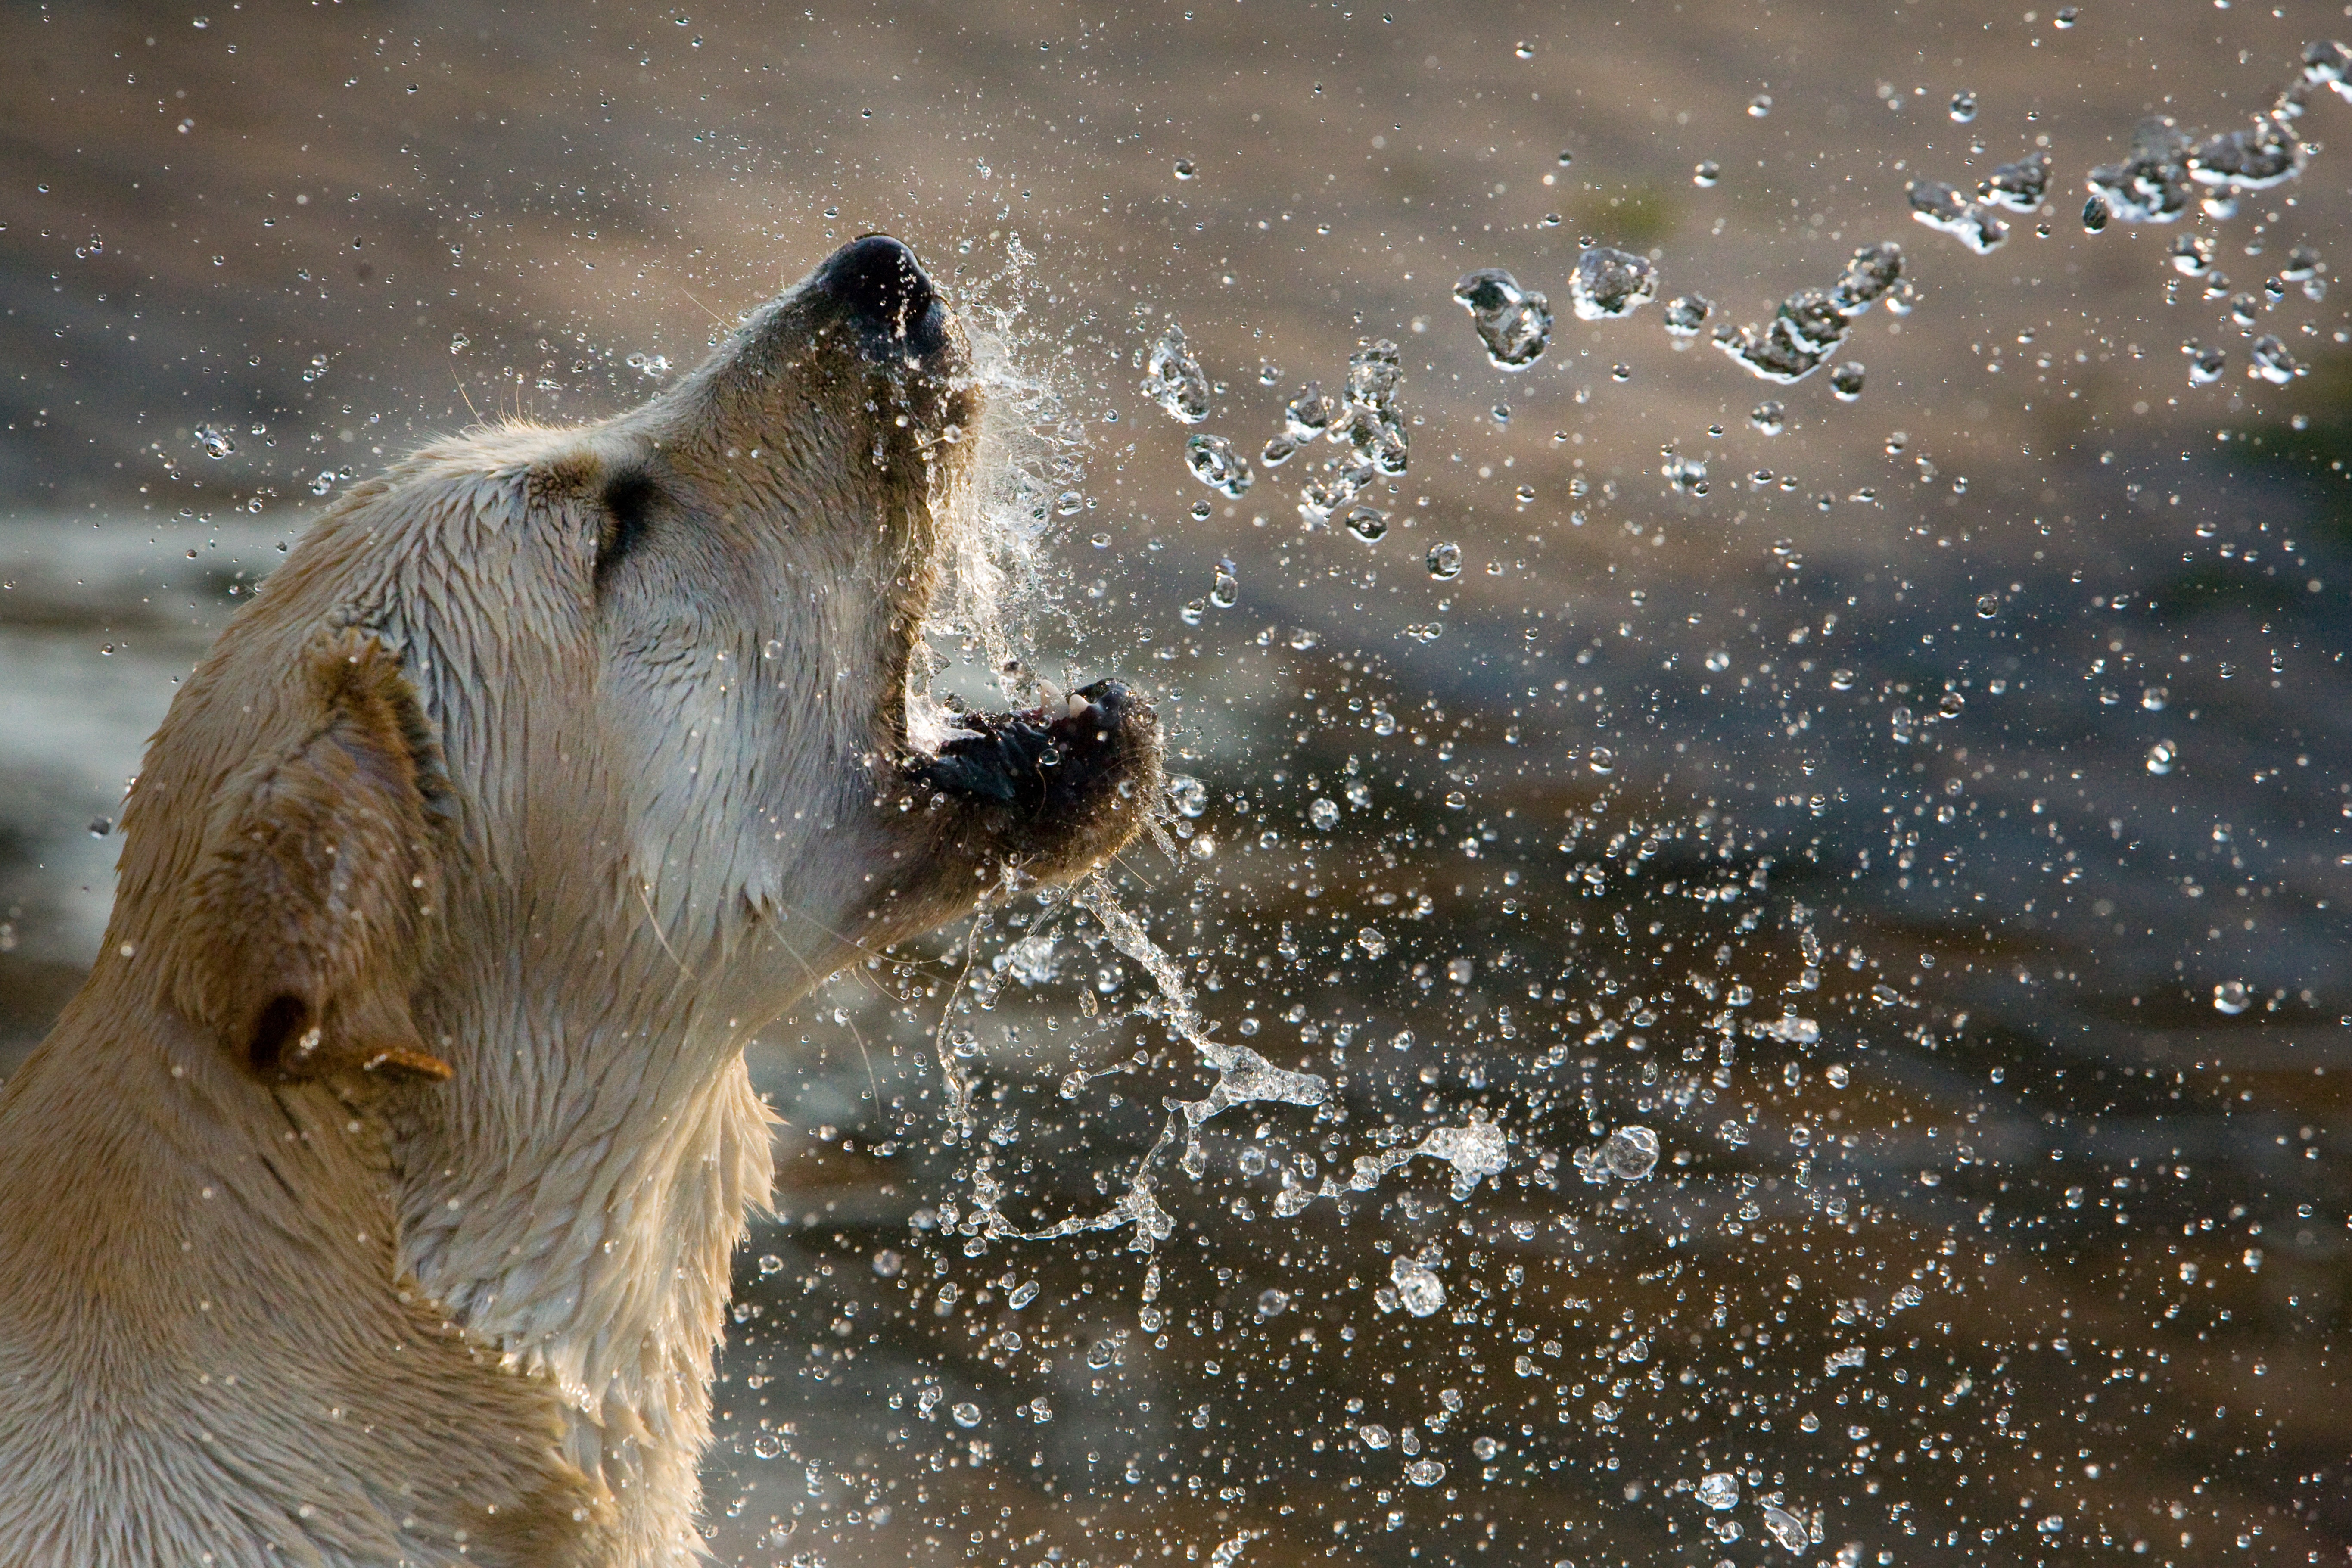
water, snow, winter, wet, dog, animal, cute, canine, wildlife, splash, mammal, wolf, fauna, vertebrate, grizzly bear, dog like mammal